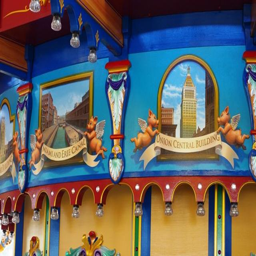
person painted the scenes on the carousel 's facade .